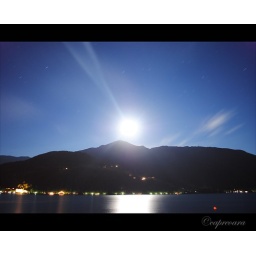
Austria Day 7@Zell am See: Moonrise over the lake and mountain